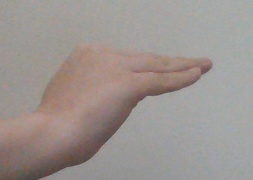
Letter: haa